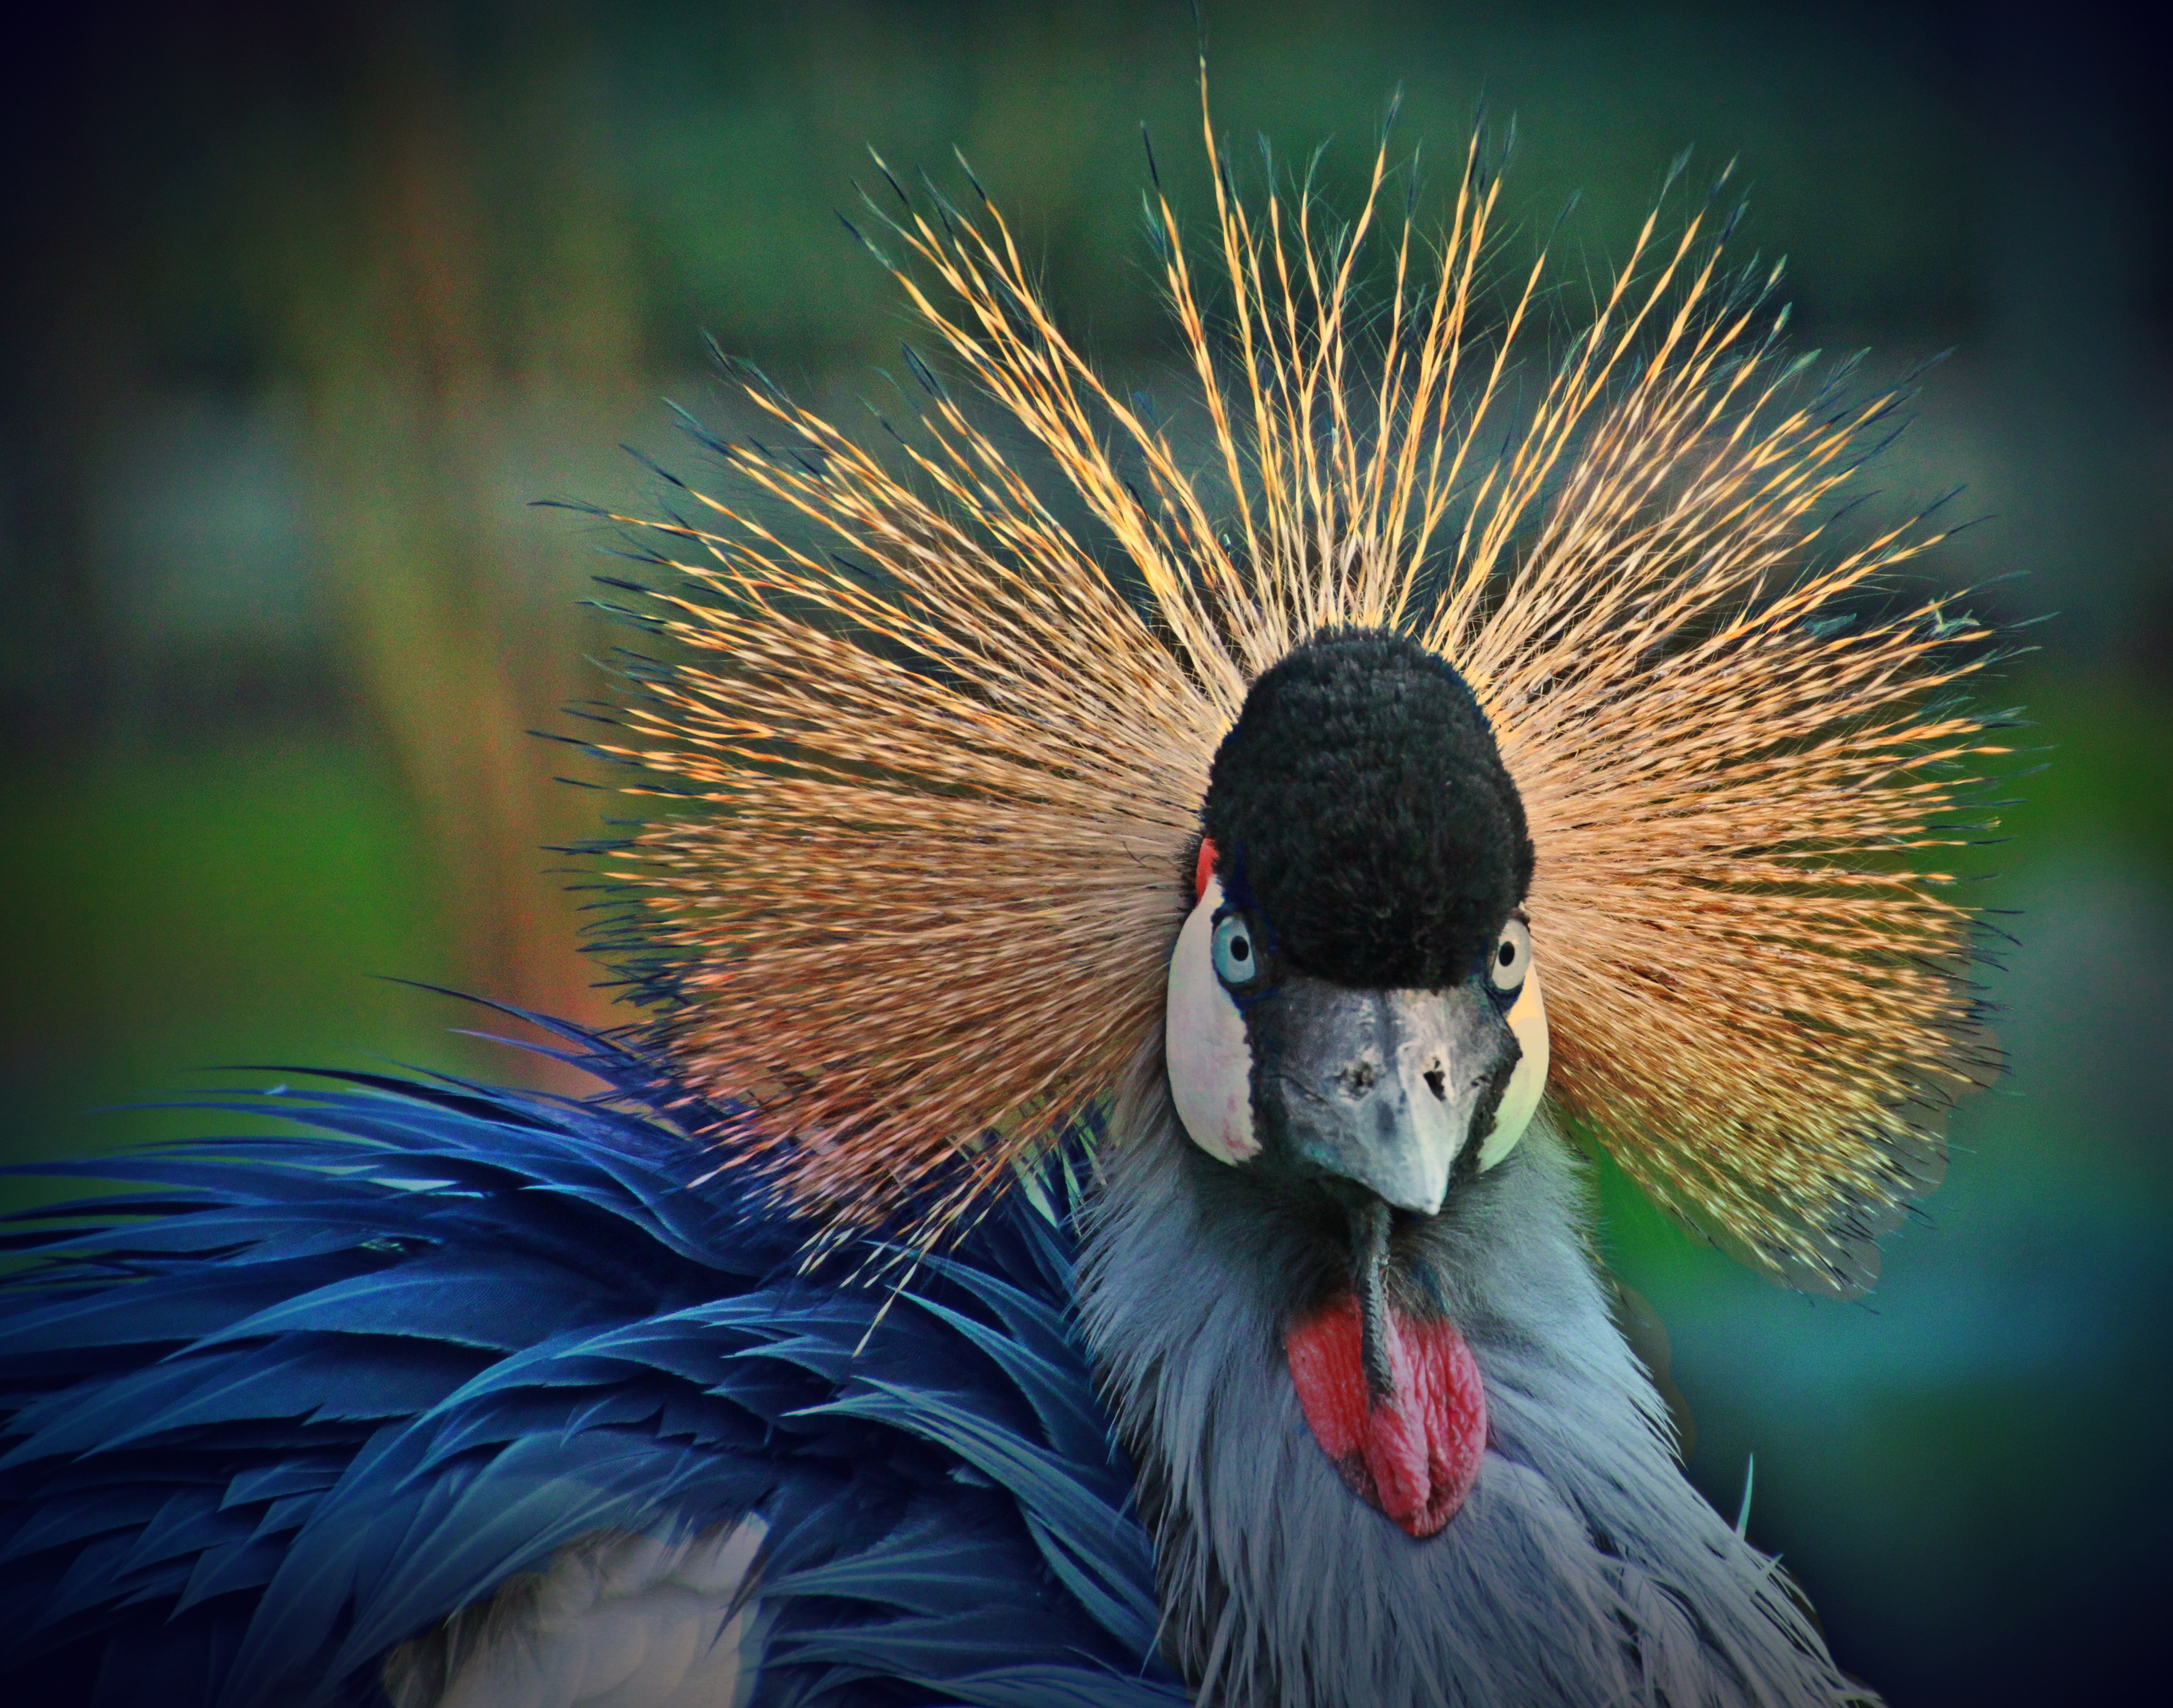
nature, bird, wing, view, animal, spring, beak, colorful, close, fauna, plumage, blue eye, close up, head, vertebrate, creature, crane, bill, animal world, wildlife photography, spring dress, exot, pride, animal portrait, spring crown, grey crowned crane, headdress, bird portrait, colorful feathers